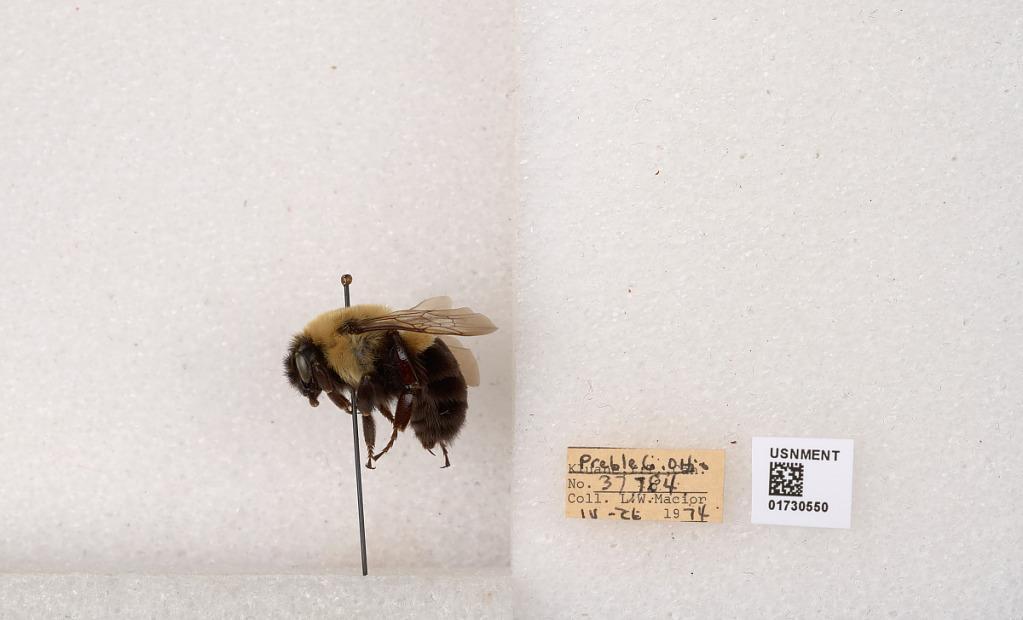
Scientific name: Bombus impatiens Cresson
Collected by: L. Macior
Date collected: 1974-4-26
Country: United States
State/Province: Ohio
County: Preble
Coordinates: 39.7416, -84.648